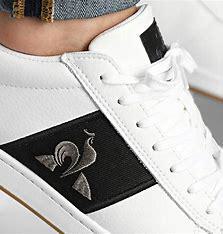
Brand: Le
Model: Coq Sportif 100